Émile Brugsch

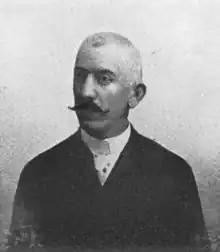
Émile Brugsch (1909)

Émile Brugsch (February 24, 1842 – January 14, 1930) was a German Egyptologist known for having thrown on the rubbish heap an arm found in the tomb of Djer which Ancient Egyptians believed was the tomb of Osiris. He was also the official who evacuated the mummies of the Royal Cache from Deir el-Bahari in 1881 without recording the plan of the tomb. This has fuelled speculation that he was involved in the pilfering of antiquities.